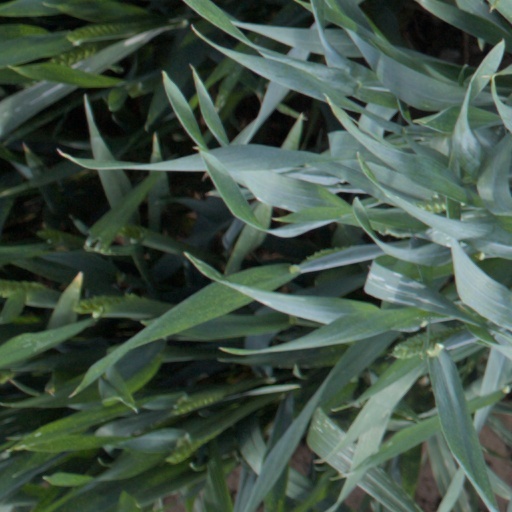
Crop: wheat